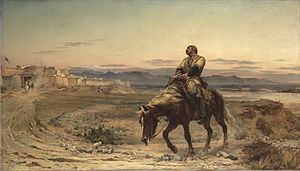
Første anglo-afghanske krig / William Brydon
Resten af en hær (Remnants of an Army) af Elizabeth Butler, 1879, har som motiv William Brydon som den eneste tilbagevendende i den katastrofale britiske retræte fra Kabul i 1842.
Første anglo-afghanske krig blev udkæmpet mellem Britisk Indien og Afghanistan fra 1839 til 1842. Krigen var foranlediget af det britiske imperiums uro over den russiske ekspansion i Centralasien.